Gallipoli campaign

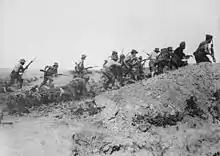
Australian troops charging an Ottoman trench, just before the evacuation at Anzac

The attack continued on 7 May and four battalions of New Zealanders attacked up Krithia Spur on 8 May; with the 29th Division the attackers managed to reach a position just south of the village. Late in the afternoon, the Australian 2nd Brigade advanced quickly over open ground to the British front line. Amidst small arms and artillery-fire, the brigade charged towards Krithia and gained , about short of the objective, with Near Fir Tree Spur, the New Zealanders managed to get forward and link up with the Australians, although the British were held up and the French were exhausted, despite having occupied a point overlooking their objective. The attack was suspended and the Entente dug in, having failed to take Krithia or Achi Baba.